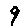
Label: 9